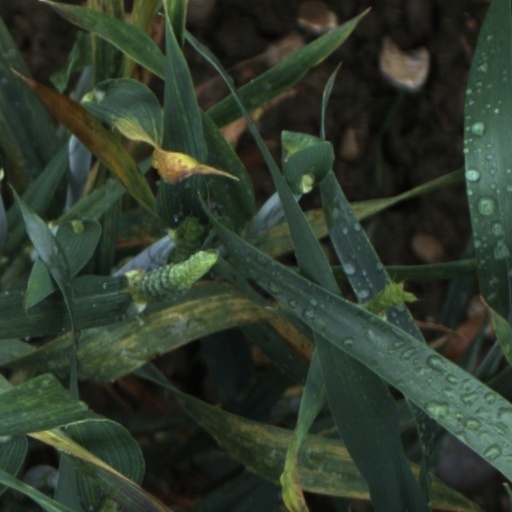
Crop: wheat